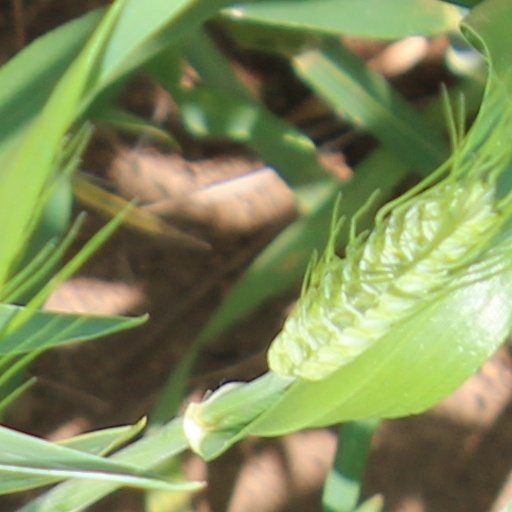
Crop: wheat